Hilton House (Magdalena, New Mexico)

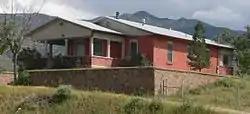

The Hilton House in Magdalena, New Mexico was built in about 1902. It was listed on the National Register of Historic Places in 1982.